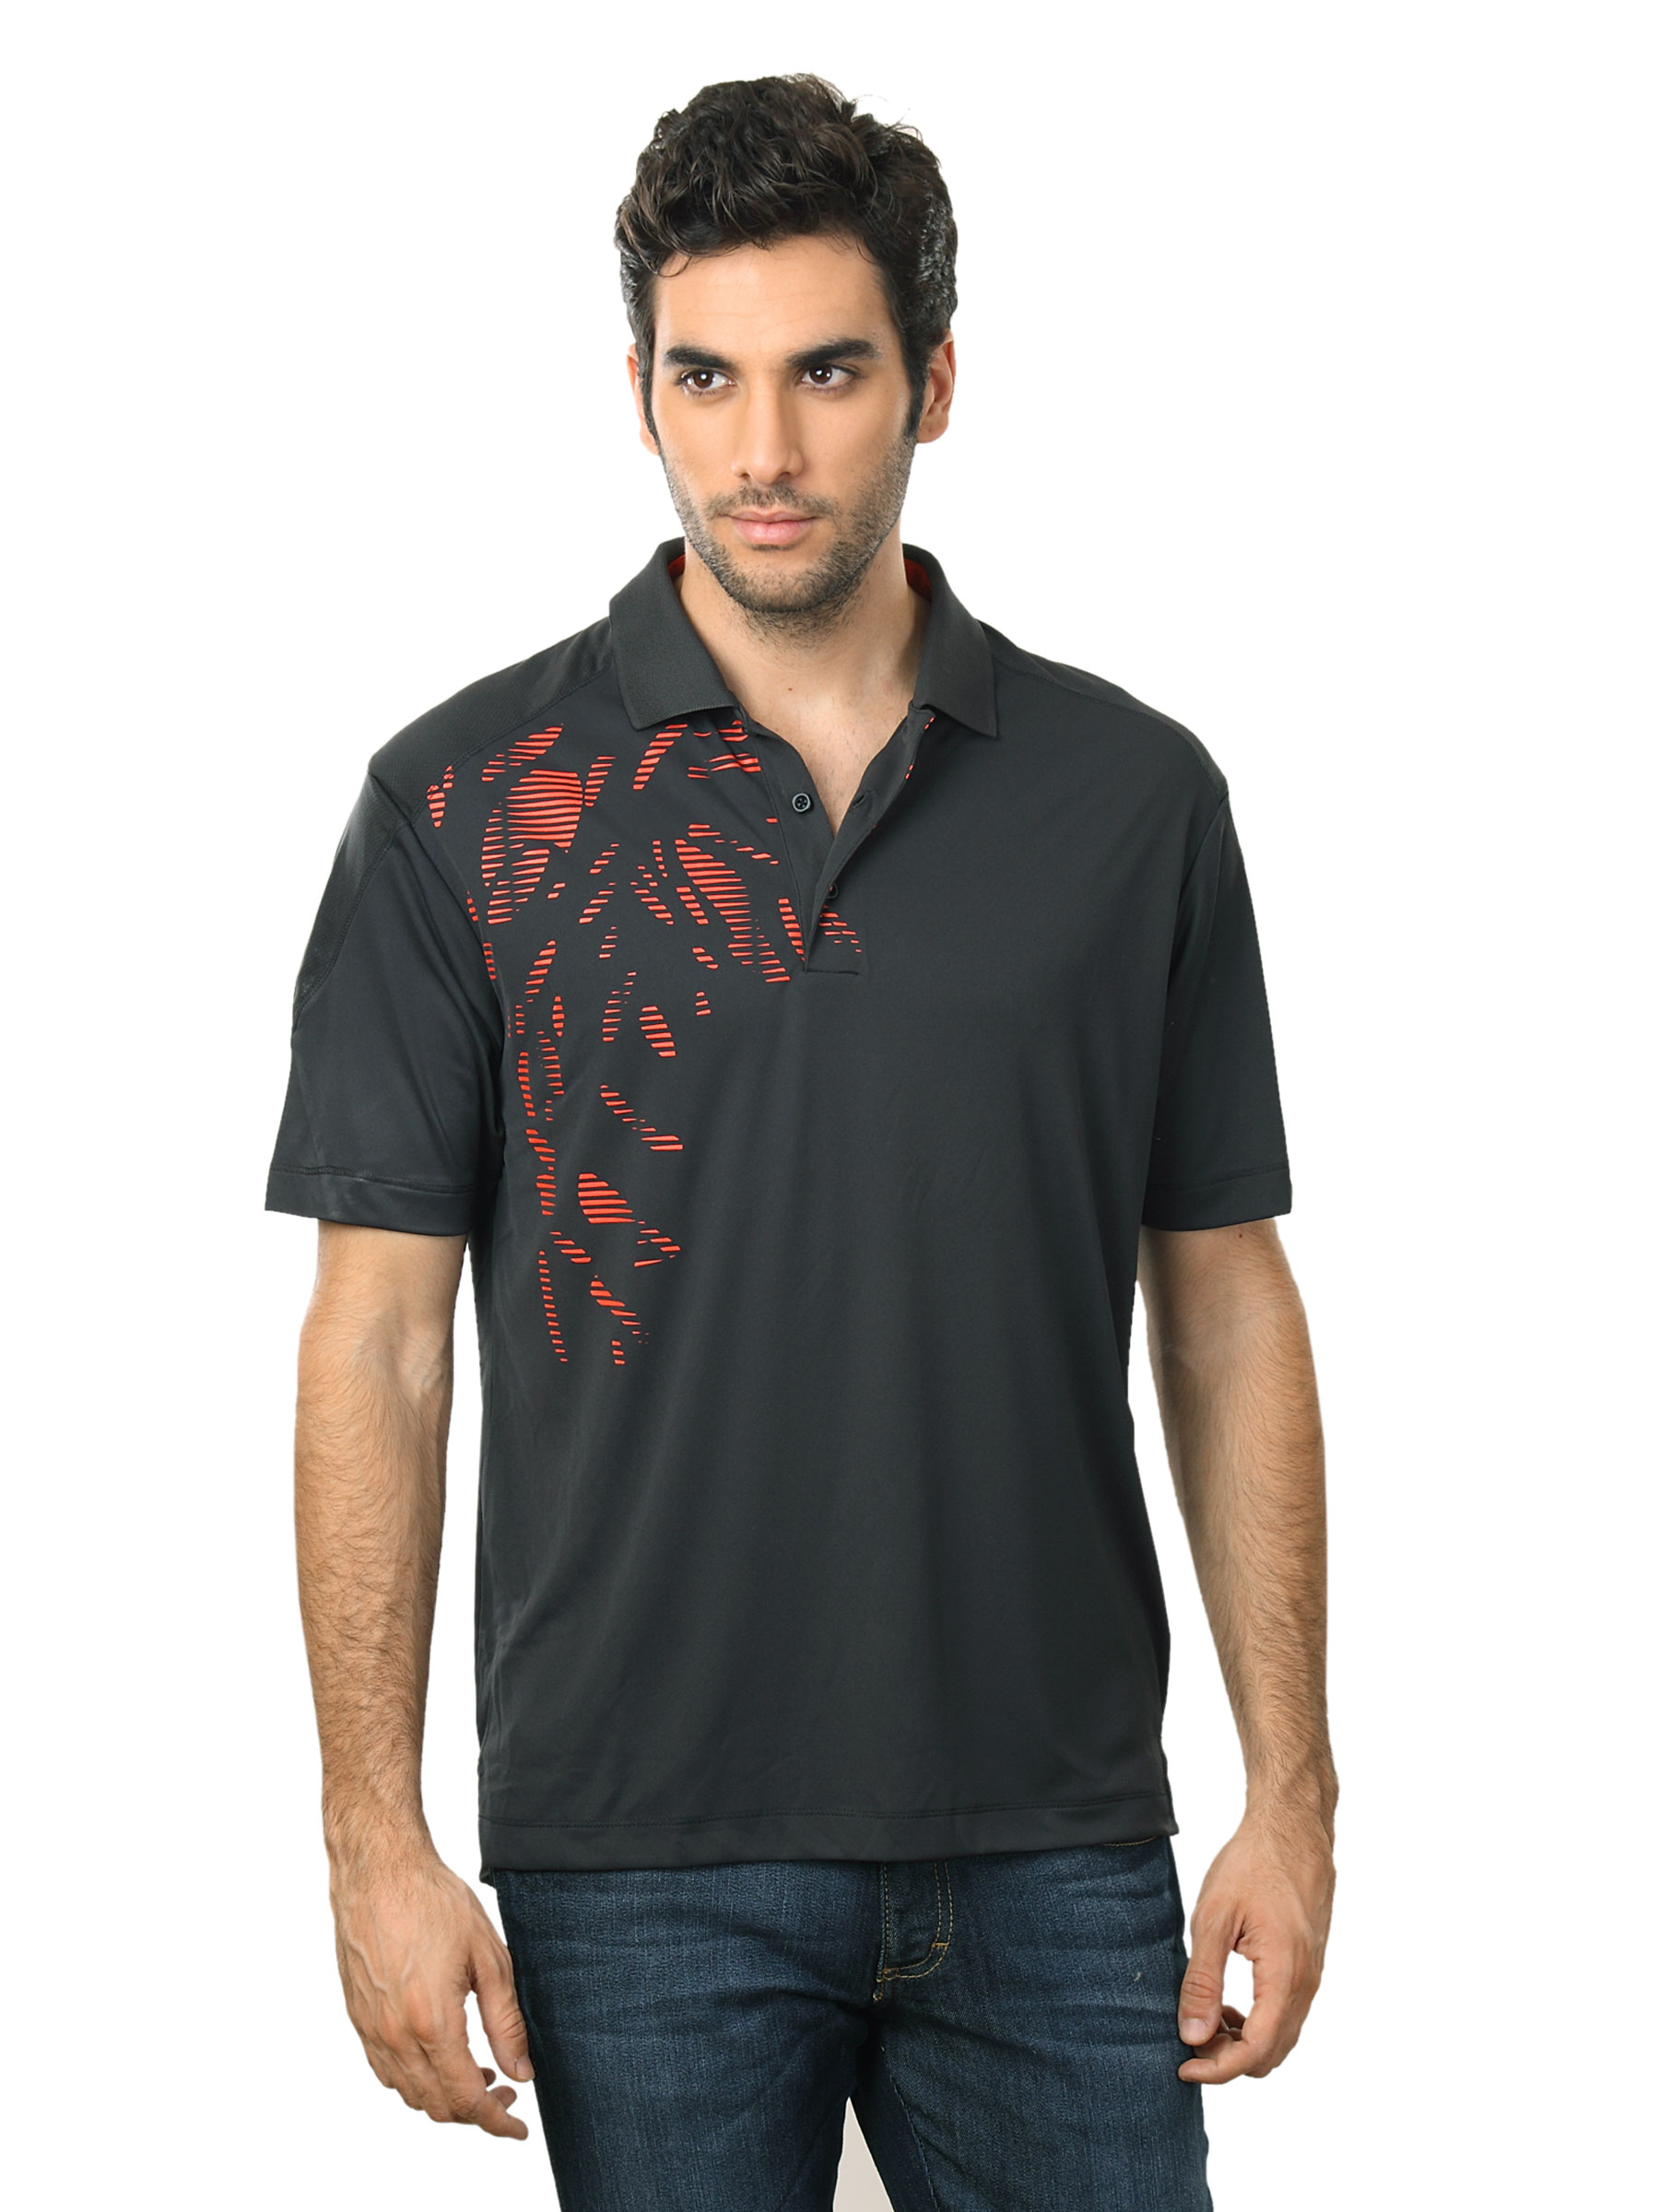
ADIDAS Men Black T-shirt
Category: Apparel / Topwear / Tshirts
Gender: Men
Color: Black
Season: Summer 2012
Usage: Casual